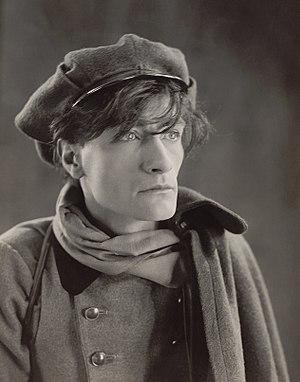
Antonin Artaud (1896-1948), théoricien du théâtre, essayiste, écrivain et poète français, dans le rôle de Gringalet, du film Le Juif errant de Luitz-Morat [1]. Épreuve retouchée et recadrée.
Le Juif errant est un film français muet réalisé par Luitz-Morat sorti en 1926.
La poésie philosophique ou la poésie de la pensée est un genre littéraire combinant poésie et philosophie. Les poèmes à contenu philosophique réconcilient deux types de productions littéraires souvent opposés sous l'angle de la rationalité. La poésie d'une part, produit fréquemment un discours irrationnel proche du mythe : elle vise surtout l'esthétique. Le terme « poésie » et ses dérivés viennent également du grec ancien ποίησις, dérivé de ποιεῖν qui signifie « faire, créer » : le poète est donc un créateur, un inventeur de formes expressives. La philosophie d'autre part, produit un discours rationnel par l'intermédiaire du logos. Le mot philosophie désigne une activité et une discipline existant depuis l'Antiquité. Différents buts peuvent lui être attribués, de la recherche de la vérité, et de la méditation sur le bien et le beau, à celle du sens de la vie, et du bonheur, mais elle consiste plus largement dans l'exercice systématique de la pensée et de la réflexion. Ancrée dès ses origines dans le dialogue et le débat d'idées, la philosophie peut également se concevoir comme une activité d'analyse, de définition, de création ou de méditation sur des concepts.
À la suite d'un article de Maurice Martin du Gard calomniant Louis Aragon, ce dernier accompagné d'André Breton et de Paul Éluard font irruption aux bureaux de la NRF qu'ils mettent à sac.
Antonin Artaud, né à Marseille le 4 septembre 1896 et mort à Ivry-sur-Seine le 4 mars 1948, est un théoricien du théâtre, acteur, écrivain, essayiste, dessinateur et poète français.
Marseille est une commune du Sud-Est de la France, chef-lieu du département des Bouches-du-Rhône et préfecture de la région Provence-Alpes-Côte d'Azur.
René Guénon, né le 15 novembre 1886 à Blois, en France, dans une famille catholique, et mort musulman le 7 janvier 1951 au Caire, en Égypte, est un auteur français, « figure inclassable de l’histoire intellectuelle du XXᵉ siècle ».
Georges Albert Maurice Victor Bataille, né le 10 septembre 1897 à Billom, mort le 9 juillet 1962 à Paris, est un bibliothécaire et écrivain français.